The Doubleclicks

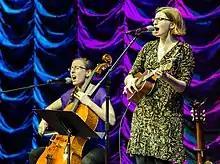
The Doubleclicks performing in 2013.

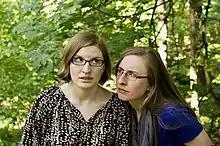
Laser Webber (left) and Aubrey Turner (right)

The Doubleclicks are a nerd-folk musical duo based in Portland, Oregon and Los Angeles, California, consisting of siblings Laser Webber (formerly Angela Webber and Laser Malena-Webber) and Aubrey Turner (formerly Aubrey Webber). They first became known for performing nerd-friendly comedy music, including songs about Dungeons & Dragons, dinosaurs, and other geeky themes. While their later songs retain those elements, there has been a stronger focus on feminist and other social issues, and more personal themes.